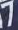
Number: 7